Siege of Yorktown

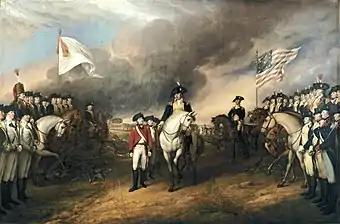
"Surrender of Lord Cornwallis", an 1820 portrait by John Trumbull depicting the British surrendering to Benjamin Lincoln flanked by French (left) and Continental Army troops

The siege of Yorktown, also known as the Battle of Yorktown and the surrender at Yorktown, was the final battle of the American Revolutionary War. It was won decisively by the Continental Army, led by George Washington, with support from the Marquis de Lafayette and French Army troops, led by the Comte de Rochambeau, and a French Navy force commanded by the Comte de Grasse over the British Army commanded by British Lieutenant General Charles Cornwallis. The siege began on September 28, 1781, and ended on October 19, 1781, at exactly 10:30 am in Yorktown, Virginia.